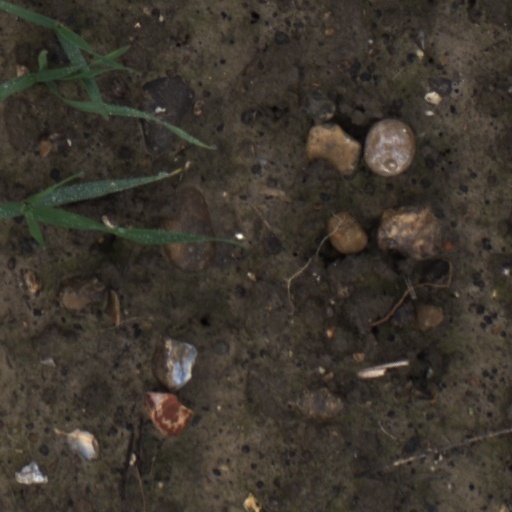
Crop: wheat